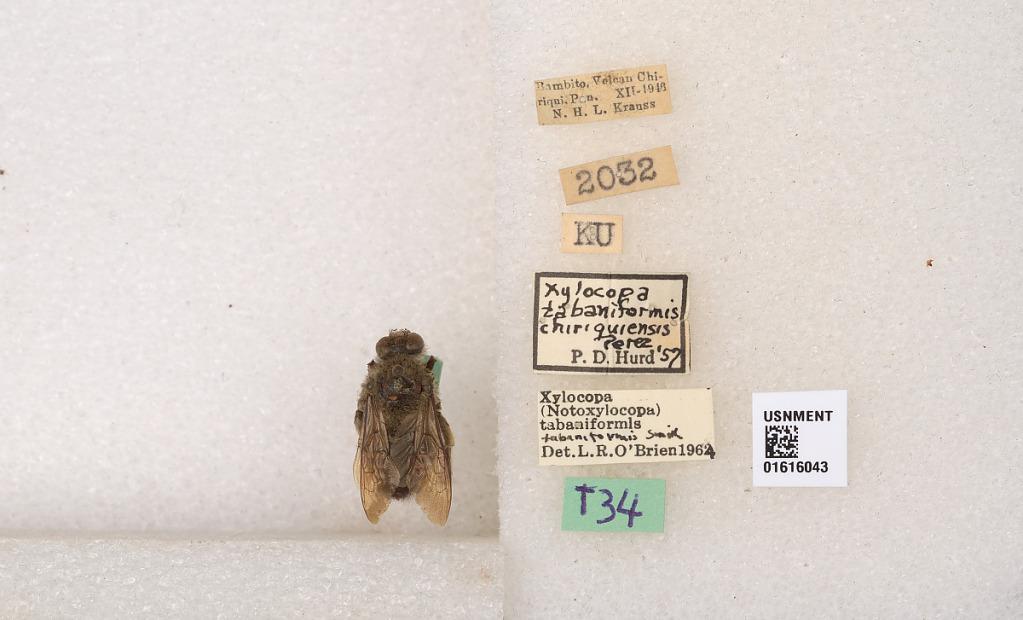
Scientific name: Xylocopa (Notoxylocopa) tabaniformis tabaniformis Smith
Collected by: N. Kruass
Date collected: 1946-12-1
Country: Panama
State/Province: Chiriqui
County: Bugaba
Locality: Bambito, Volcan Chiriqui
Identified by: Hurd, P. D.